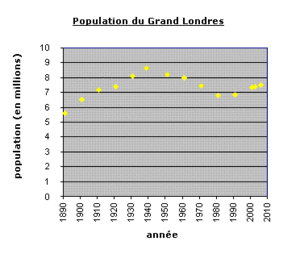
Le Grand Londres est une subdivision administrative anglaise créée en 1965 pour administrer la région de la capitale britannique dont les 8 600 000 habitants en 2015 regroupent 82 % de la population de l'aire urbaine de Londres et environ 60 % de celle de l'aire métropolitaine de Londres. Son territoire, qui s'étend sur 1 572 kilomètres carrés, équivaut également depuis 1994 à une région d'Angleterre appelée « Londres », et depuis 1999 à la circonscription de Londres au Parlement européen.